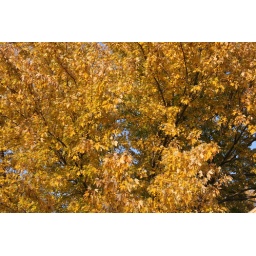
A sea of yellow is on display in this silver maple tree.